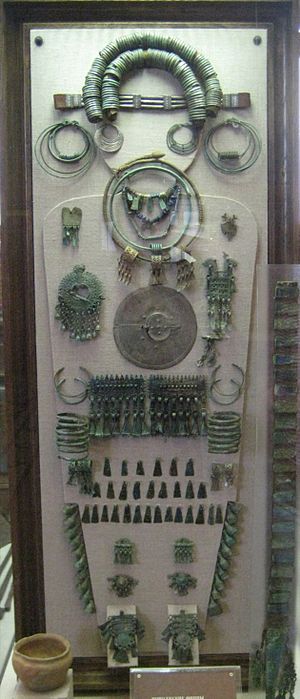
Muromer
Muromerne er et folk, som talte et finsk-ugrisk sprog men i 1100-talet assimileredes med russere.